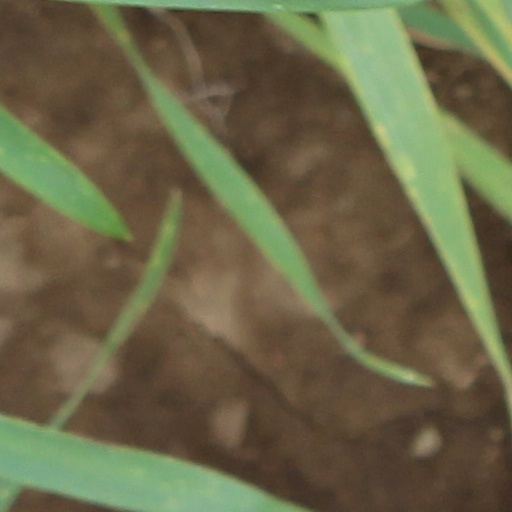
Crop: wheat